Lewis F. Brest

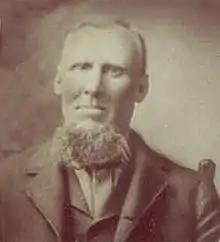

Lewis Francis Brest (May 15, 1842 - December 2, 1915) was an American soldier who received the Medal of Honor for valor during the American Civil War.